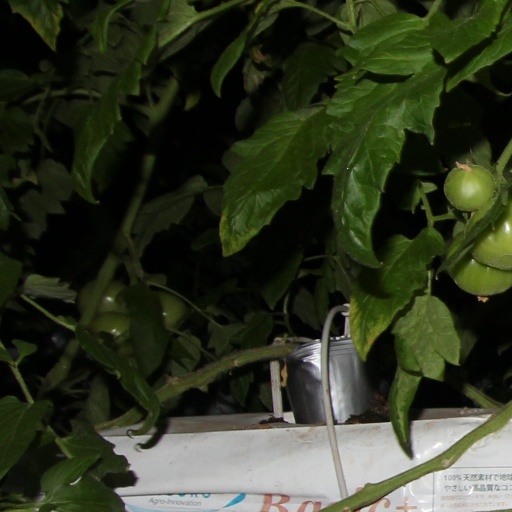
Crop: tomato